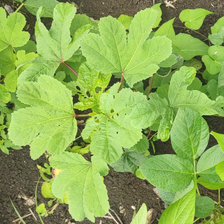
Weed species: Little_Mallow(Malva parviflora)